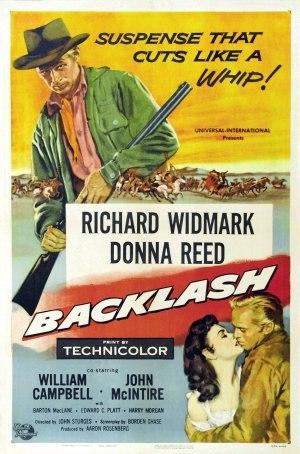
Coup de fouet en retour est un film américain réalisé par John Sturges et sorti en 1956.